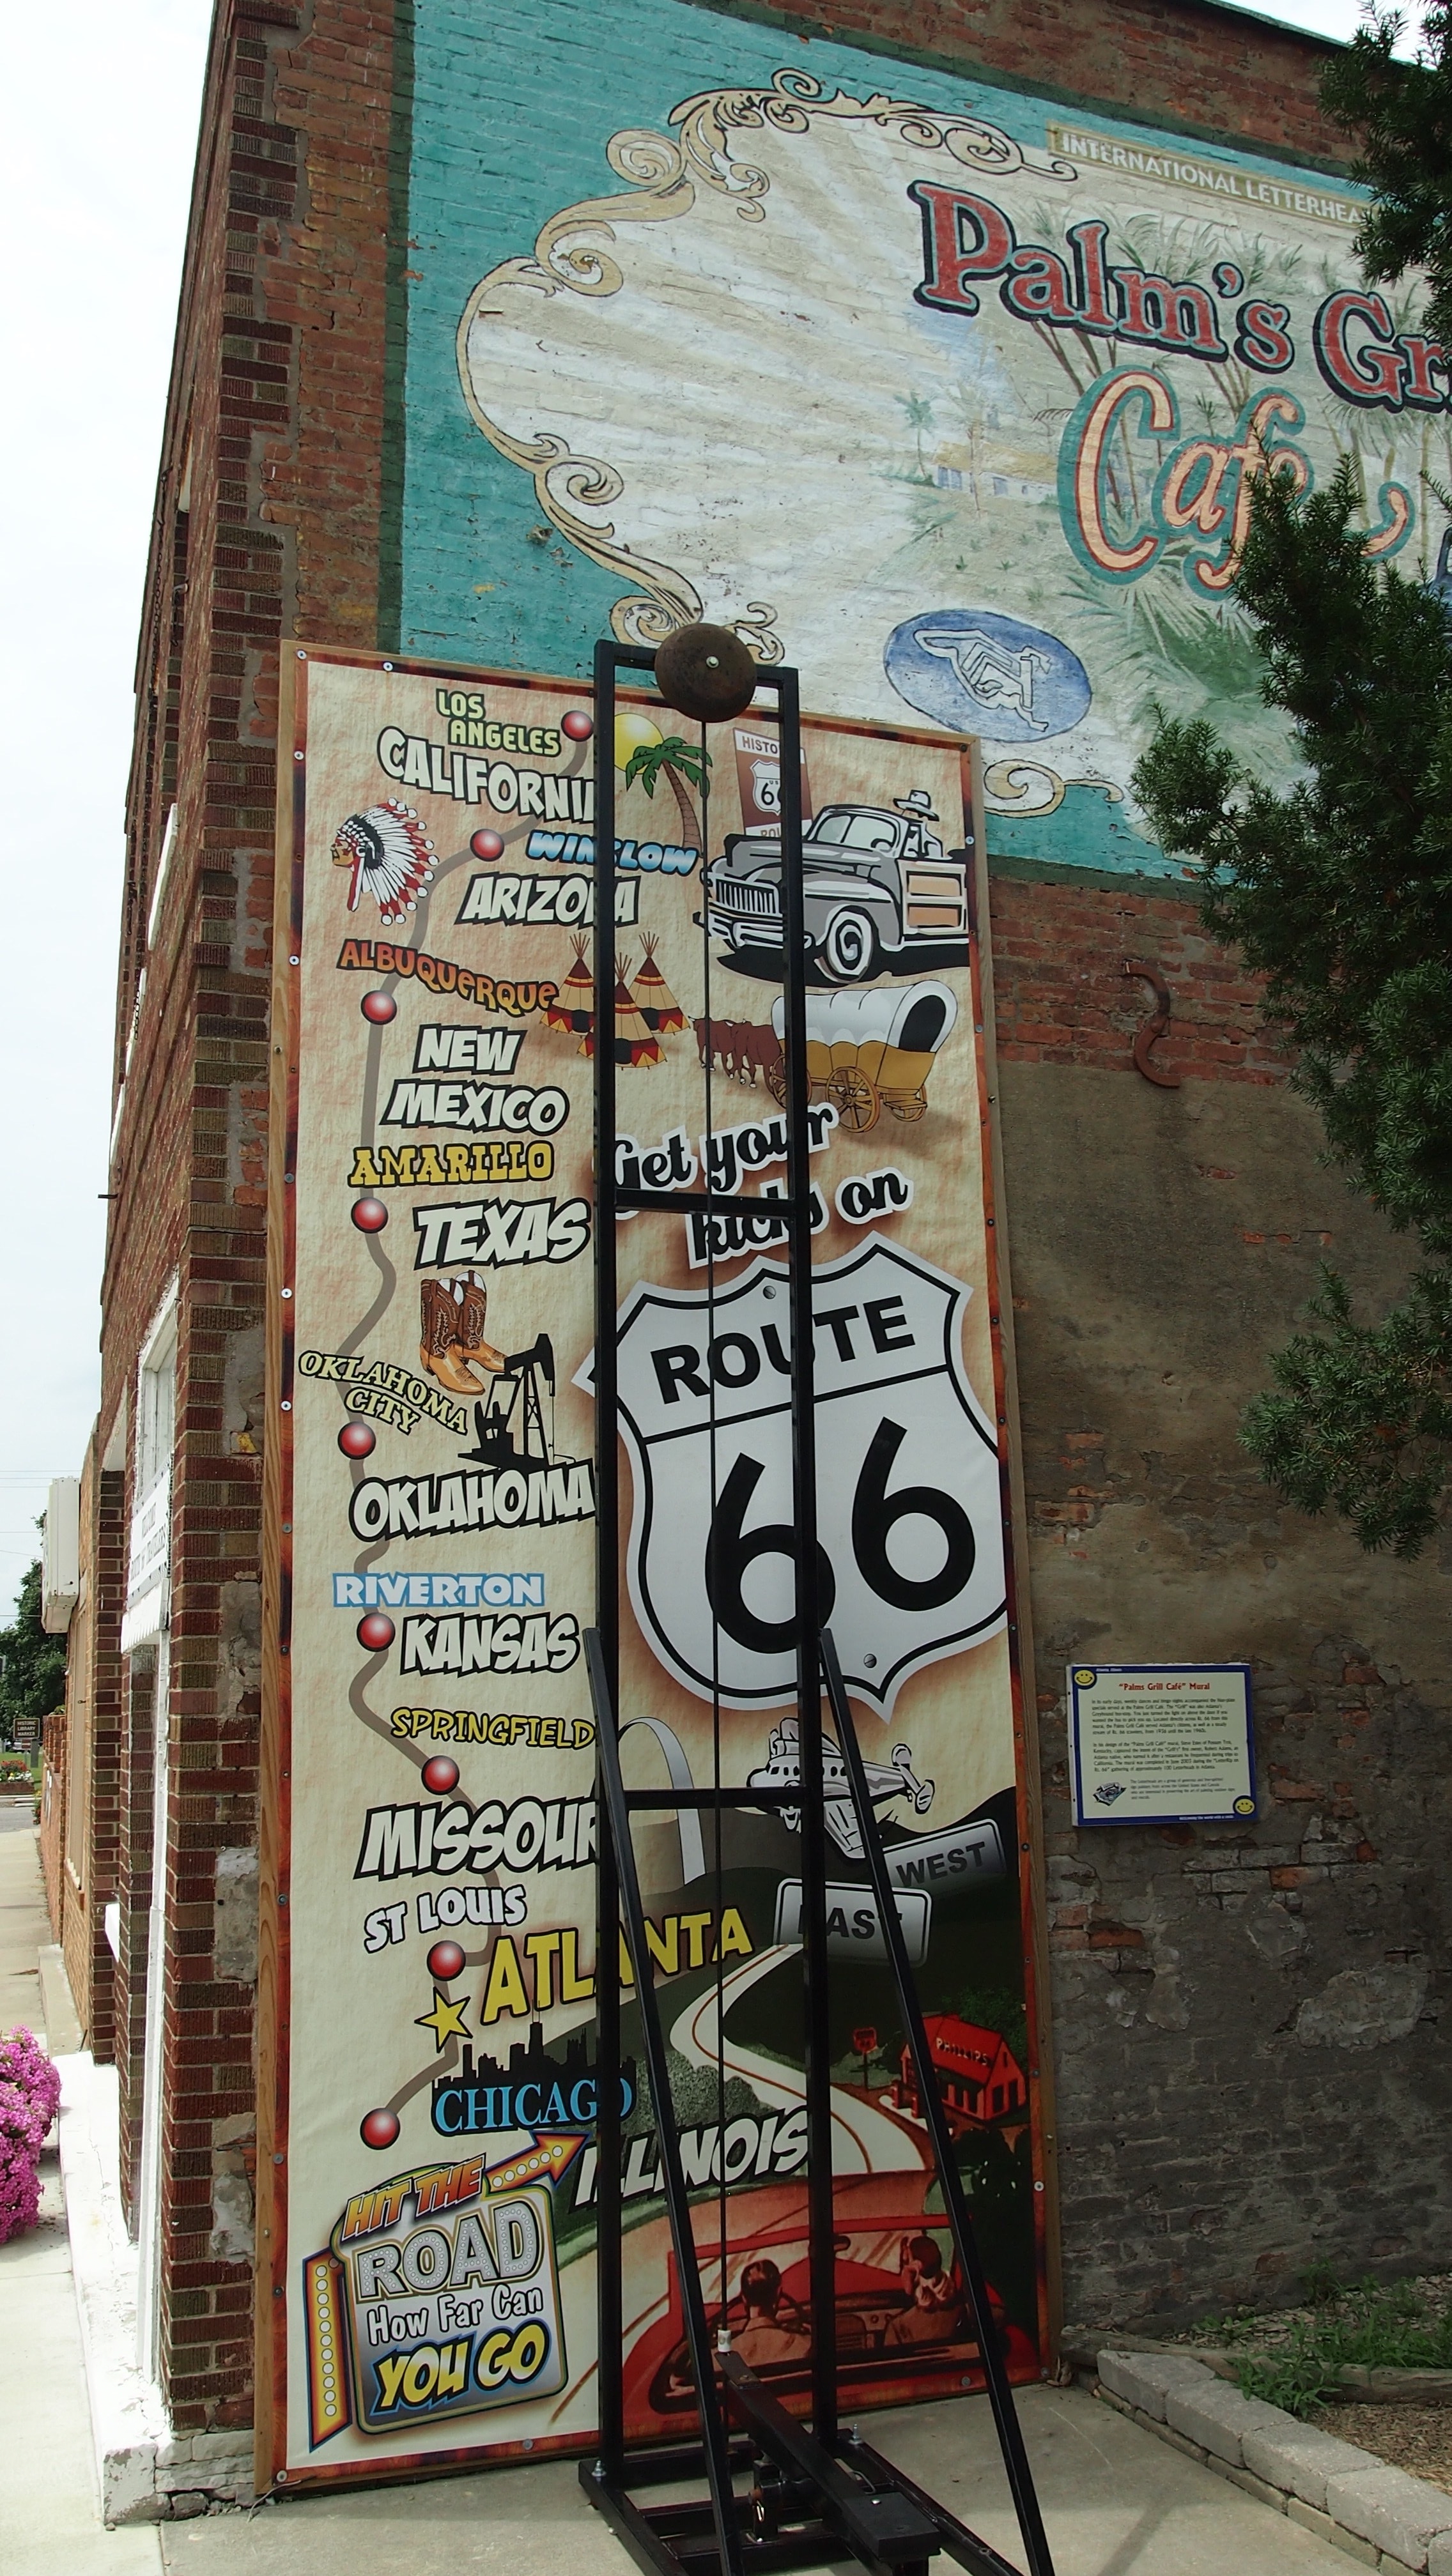
road, street, vintage, old, advertising, decay, street art, art, illinois, mural, poster, wall painting, route 66